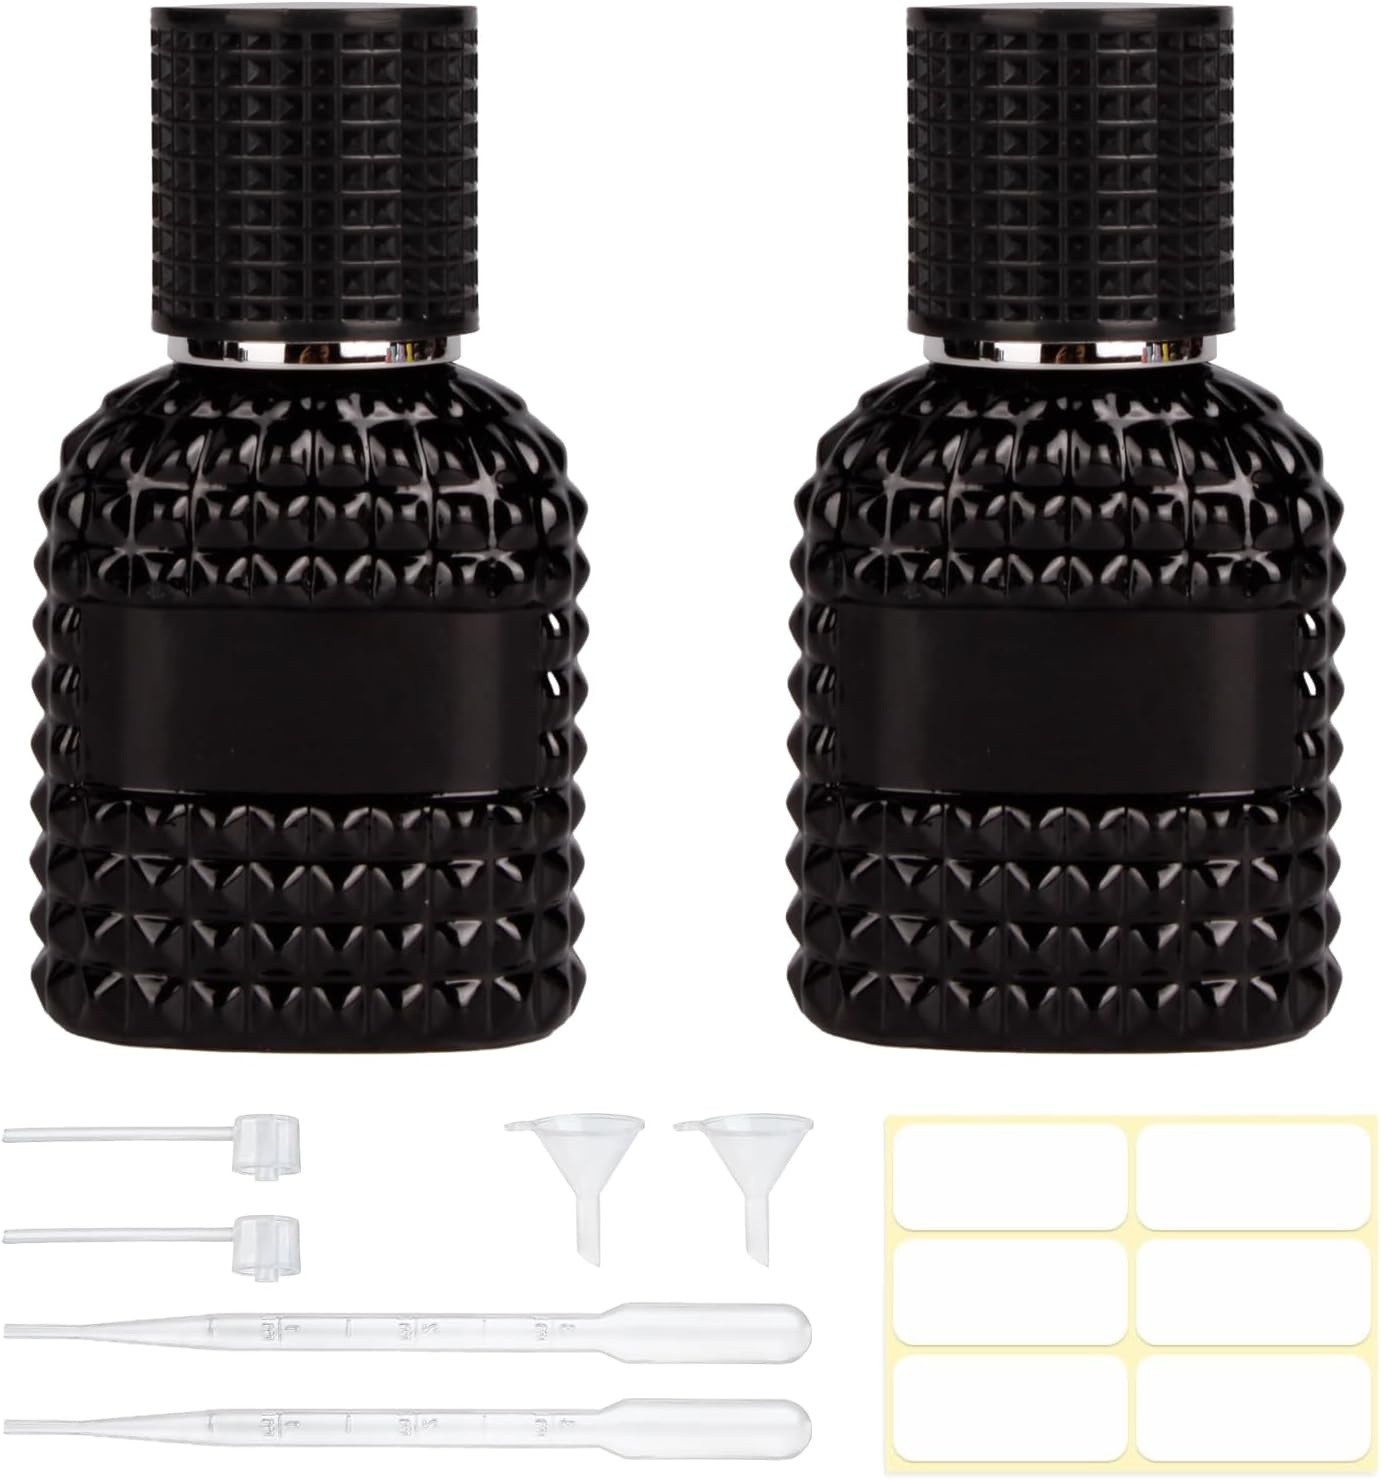
2 Pack 30ml Perfume Spray Bottles Empty, Refillable Glass Fine Mist Atomizer, Portable Travel Perfume Atomizers Fragrance Containers Sprayer for Cleaning, Essential Oils, Liquids (Black)
Overview Brand : HXRYAGi Color : Black Material : Glass Capacity : 30 Milliliters Recommended Uses For Product : Perfume About this item 【Portable and Convenient Set】: This set includes 2 elegant 30ML glass perfume bottles, 2 funnels, 2 droppers and 2 dispensers. Each bottle measures 1.9*1.2*3.54 inches (4.8*3*9cm), making them compact and lightweight-perfect for carrying in your handbag or pocket. Enjoy your favorite fragrances anywhere, anytime. 【Fine Mist Sprayer for Even Distribution】: Equipped with high-precision nozzles, these empty perfume bottles provide a delicate and consistent mist, ensuring an even fragrance distribution. The fine mist enhances your scent experience, delivering a smooth, refreshing spray every time. 【Leak-Proof and Durable Design】: These reusable perfume spray atomizers are made of high-quality glass with tightly sealed nozzles and screw-on caps, which are more durable. The leakproof design ensures no spills or mess, keeping your fragrance safe and secure during travel. 【Easy to Refill with No Mess】: The refillable perfume bottles come with convenient accessories—funnels and droppers—that make refilling quick and hassle-free. Whether transferring perfume or other liquids, these tools help you refill your portable sprayers without spills. 【Multi-Use for Various Liquids】: Perfect for not only perfumes and colognes but also facial mists, toiletries, or any water-based liquids. These refillable spray bottles are a must-have cosmetic accessory for daily use, especially when traveling. Easily carry your essentials wherever you go.
Brand: HXRYAGi
Category: Health & Beauty > Personal Care > Cosmetics > Cosmetic Tools > Makeup Tools